Trading Futures

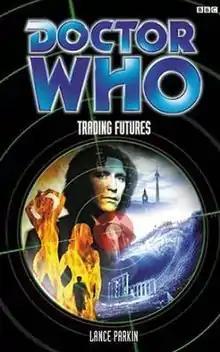

Trading Futures is a BBC Books original novel written by Lance Parkin and based on the long-running British science fiction television series "Doctor Who". It features the Eighth Doctor, Fitz and Anji. This book, along with a few others in the series, was reprinted in 2011 and is available to purchase as an e-book.